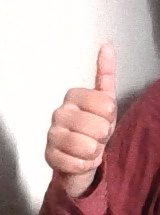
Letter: aleff